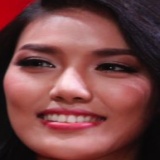
hoa hậu Lan Khuê